Islam in Mauritania

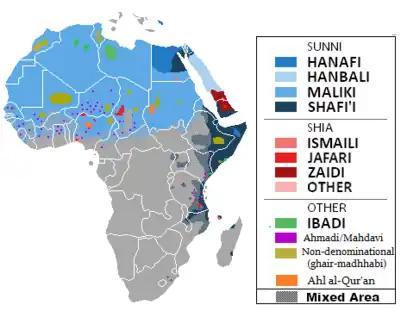
Mauritania mostly colored baby blue (Maliki Sunni).

The Umayyads were the first Arab Muslims to enter Mauritania. During the Islamic conquests, they made incursions into Mauritania and were present in the region by the end of the 7th century. Many Berber tribes in Mauritania fled the arrival of the Arabs to the Gao region in Mali.